West Newton Village Center Historic District

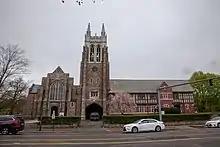
First Unitarian Church (1905). Photo by John Borchard.

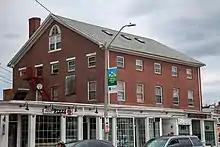
Railroad Hotel (1831). Photo by John Borchard.

The Robinson Block, at 989-1001 Washington Street, is the only large commercial building remaining from the 19th century. Dating to 1875, this substantial brick building features balanced massing and detailed ornamentation with elaborate brick work and incised floral patters cut into the stone over the windows. It has had many uses since then and now houses a pharmacy on the street level.